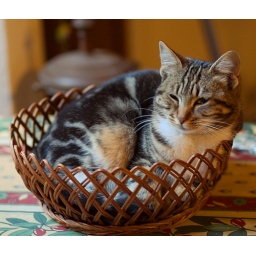
Noisette in the fruit basket